Charlotte and Her Boyfriend

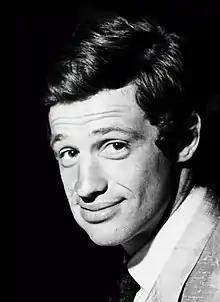
"Charlotte et son Jules" was Godard's first work with Jean-Paul Belmondo, whom he was introduced to by Anne Collette.

In 1957, Jean-Luc Godard, with the help of Éric Rohmer, began devising a series of short films centered on two young women named Charlotte and Véronique. Godard had previously directed a short documentary, "Operation beton", and a short narrative film, "Une femme coquette", both in 1955. However, most of his work was as a writer for "Cahiers du Cinéma", a film journal through which young filmmakers of the budding French New Wave espoused their theory and critique of film. Although Godard had written a feature-length screenplay, "Odile", the project came to nothing. Rohmer wrote the first film in the series, and in late 1957, it was produced as "Tous les garçons s'appellent Patrick" "(All the Boys Are Called Patrick") by Pierre Braunberger, with Godard as director. The plot sees the principal characters, Charlotte and Véronique, realizing that they are both dating the same man, named Patrick. Rohmer did not agree with Godard's changes to the screenplay, and made the next film in the series, "Véronique et son cancre" ("Véronique and Her Dunce)" without Godard. Godard wrote his own script for next film in the series.